John Griffiths (Welsh politician)

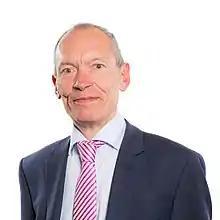
Griffiths in 2016

John Griffiths (born 19 December 1956) is a Welsh Labour and Co-operative politician who previously served as Minister for Environment and Sustainable Development from 2011 to 2013. Griffiths has represented the constituency of Newport East in the Senedd since 1999.